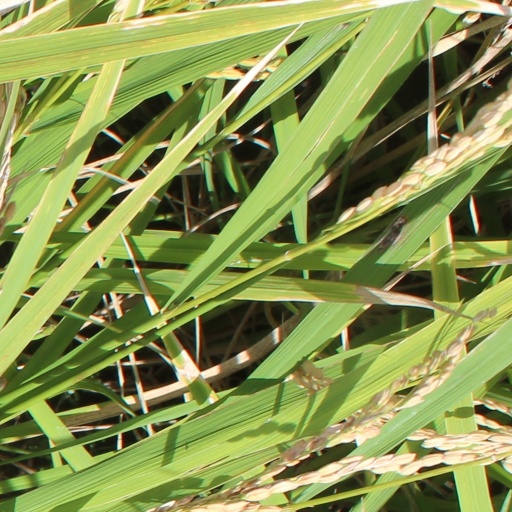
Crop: rice